The Chosen (TV series)

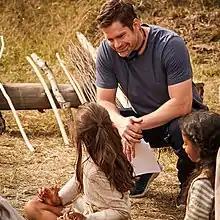
Dallas Jenkins directs episode 3, season 1 of "The Chosen"

In 2017, working through his production company, Vertical Church Films, Dallas Jenkins released a feature-length film, "The Resurrection of Gavin Stone"; the film did not perform to the studio's expectations at the box office. While working to determine his next project, Jenkins began binge-watching different television shows and realized there had never been a multi-season show about Jesus that could be watched in the same way.